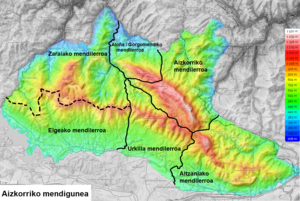
Massif géologique d'Aizkorri qui comprend les massifs d'Aloña, Aizkorri, Altzania, Urkilla, Elgea et de Zaraia
Un massif de montagnes est un ensemble de montagnes formant un bloc continu qui suit une ligne de crête, et s'oppose à une chaîne de montagnes. Il présente la particularité de former un ensemble de reliefs continus, séparé souvent par des rivières, des vallées, entourés d'abîmes ou des reliefs distincts.